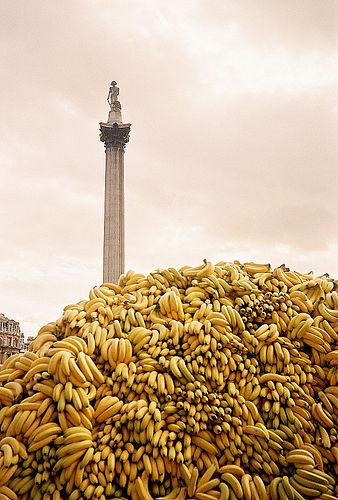
Weather: cloudy or overcast